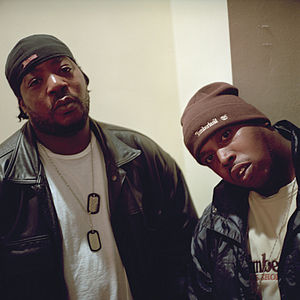
M.O.P.
Billy Danze (tv) og Lil' Fame i Hamburg 2001.
M.O.P. er en rapgruppe fra Brownsville, Brooklyn, New York, USA. Gruppen er bl.a. kendt for nummeret "Cold As Ice" som blev et stort hit i USA.